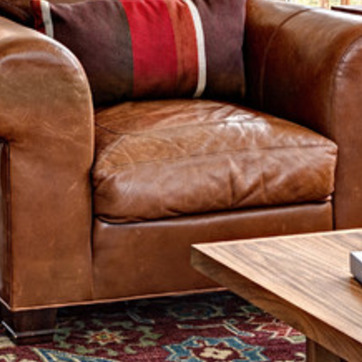
Material: leather